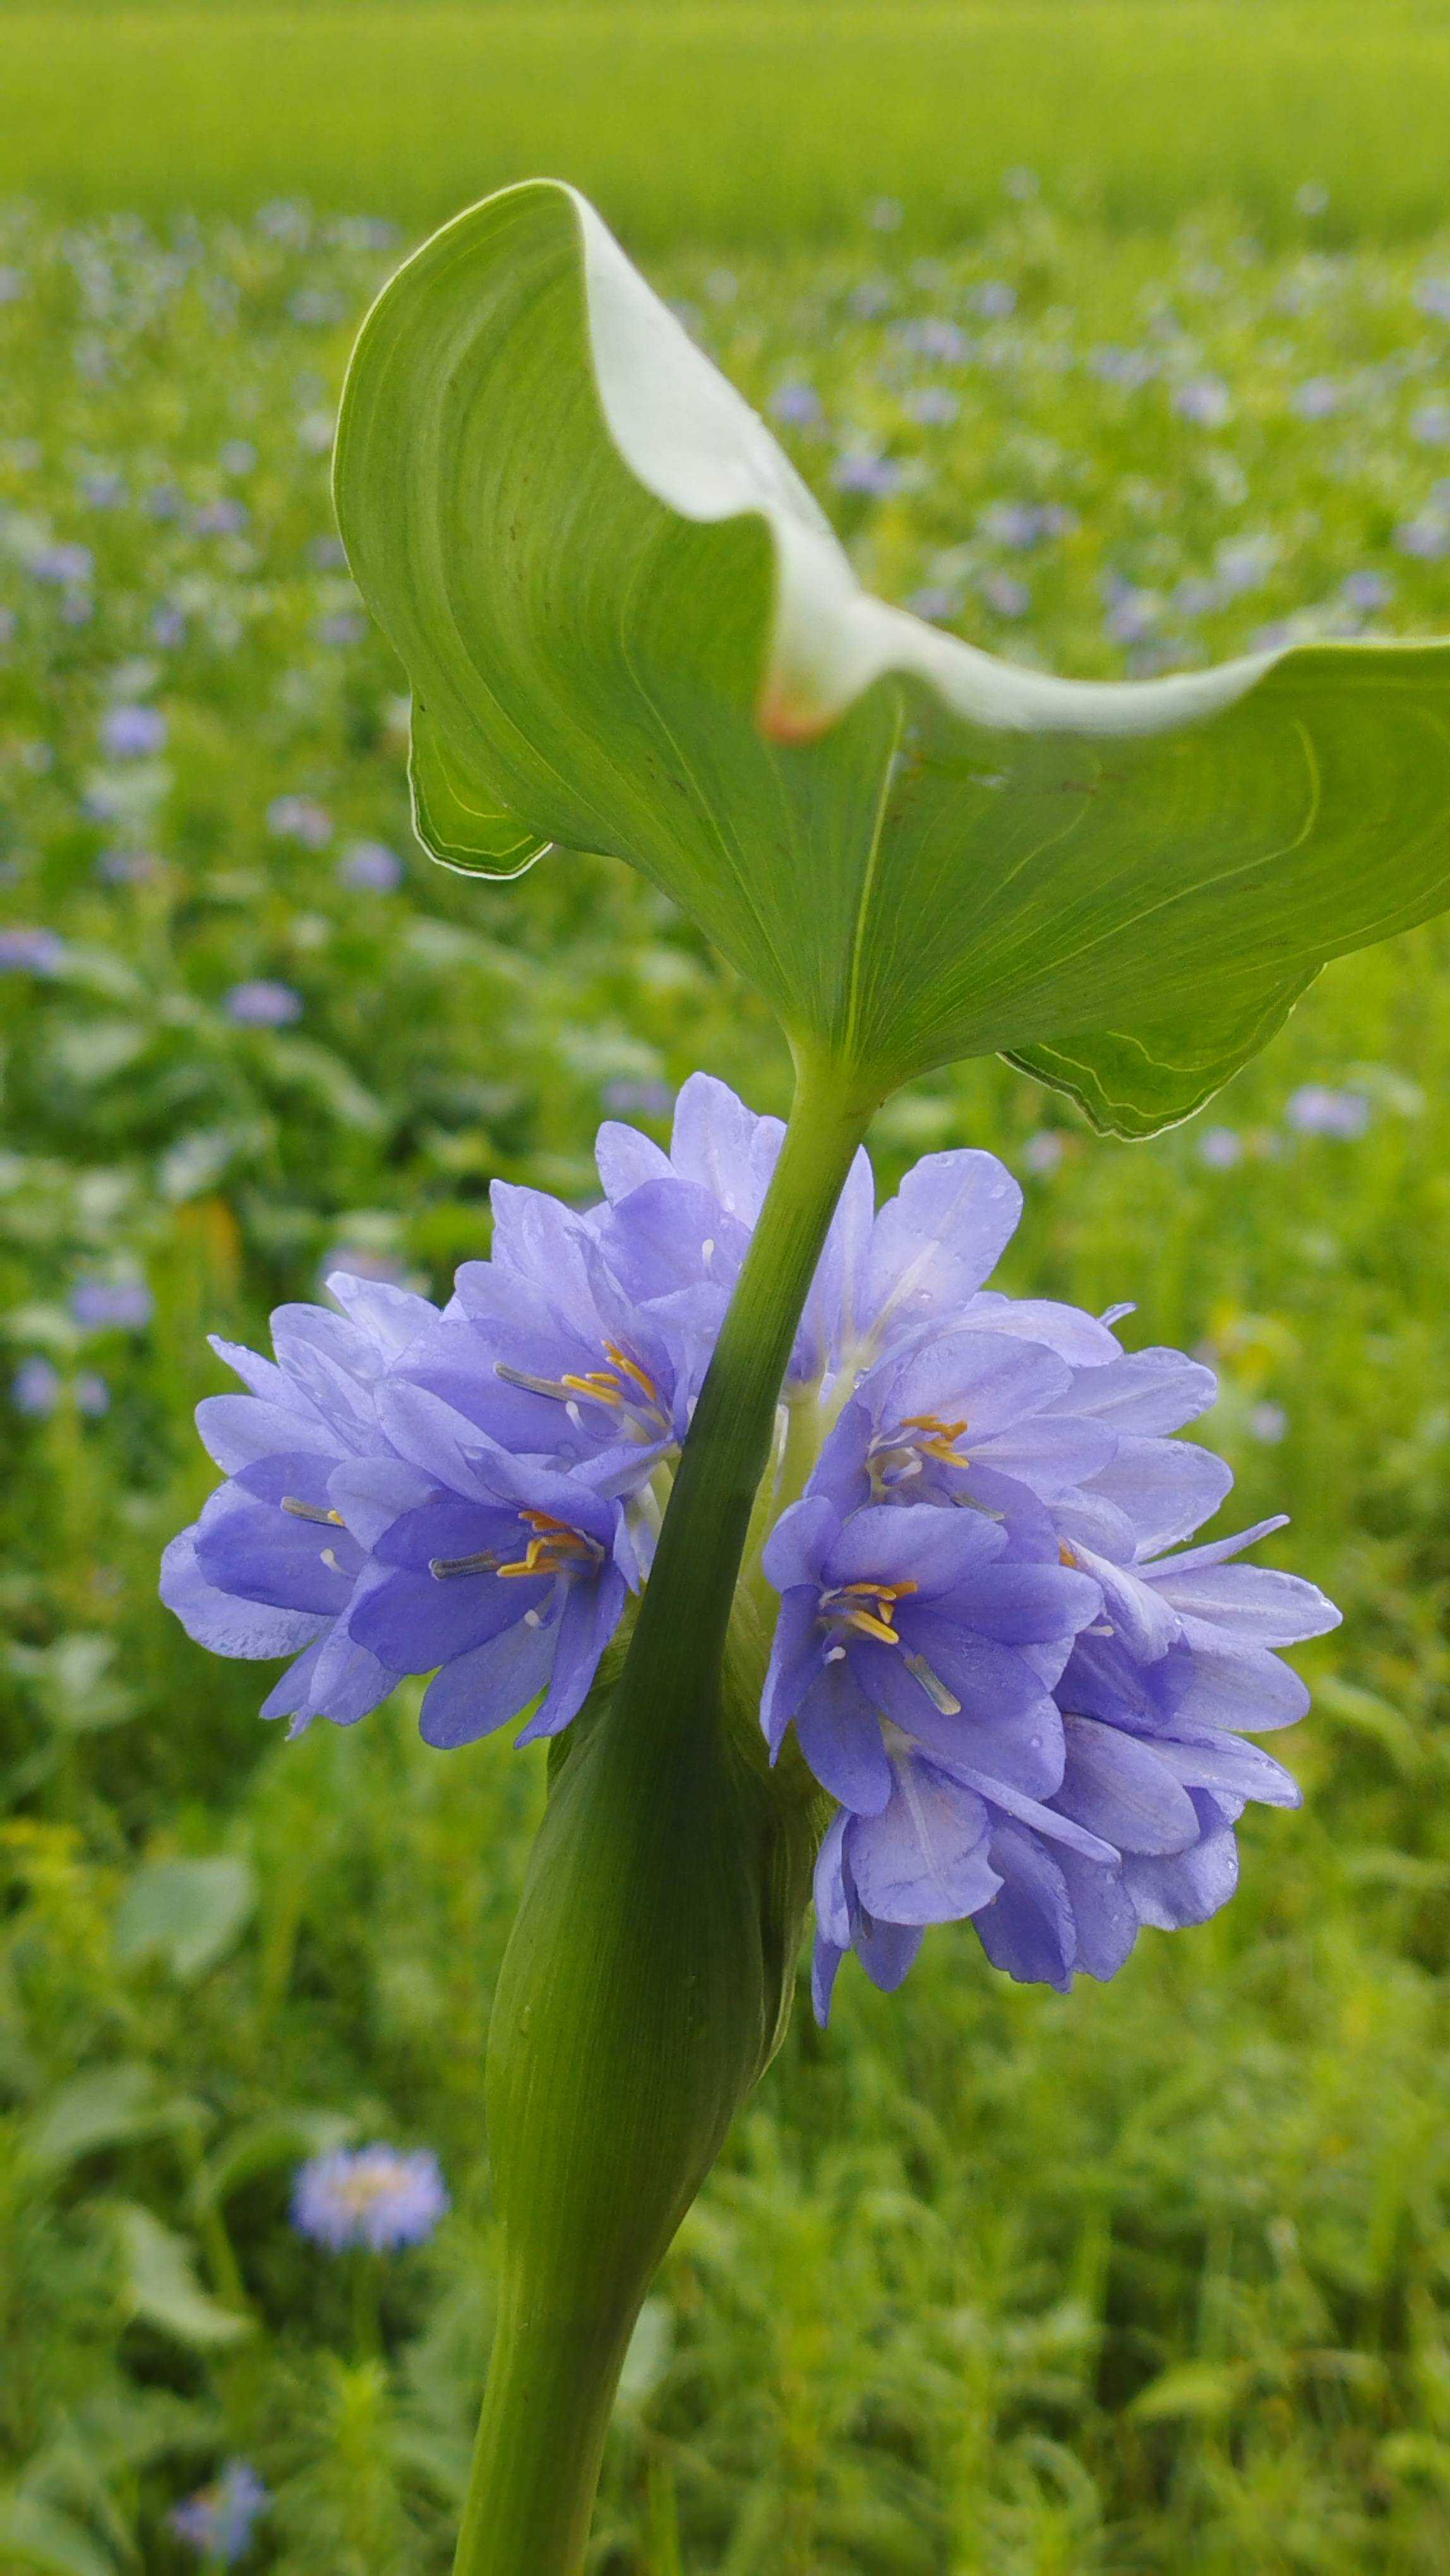
Species: Heartleaf False Pickerelweed (Monochoria korsakowii)